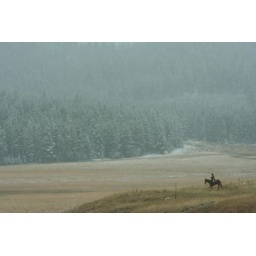
Caught this in a snow storm last weekend. This man and his dog were riding the fence line.